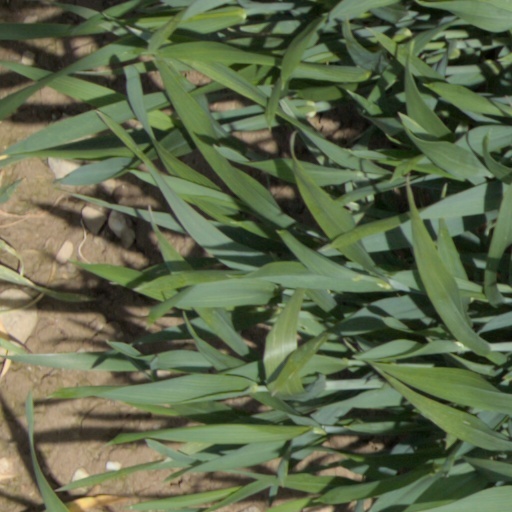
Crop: wheat